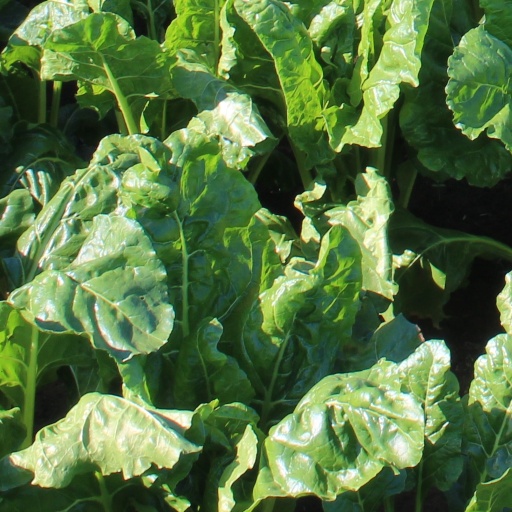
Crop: sugar beet